CMLL International Gran Prix (1998)

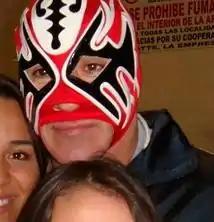
Atlantis, defending Mexico's honor

The CMLL International Gran Prix (1998) was a "lucha libre", or professional wrestling, tournament produced and scripted by the Mexican professional wrestling promoter Consejo Mundial de Lucha Libre (CMLL; "World Wrestling Council" in Spanish) which took place on August 14, 1998 in Arena México, Mexico City, CMLL's main venue. The 1998 International Gran Prix was the fifth time CMLL has held an International Gran Prix tournament since 1994. All International Gran Prix tournaments have been a one-night tournament, always as part of CMLL's Friday night CMLL Super Viernes shows.